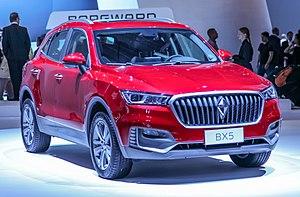
Borgward Group AG est une marque automobile allemande créée en mai 2008. La société a son siège à Stuttgart, en Allemagne, et porte son nom et son logo de l'ancienne marque allemande Borgward. Il a démarré son activité en proposant des SUV de conception et d'ingénierie allemandes, avec des ventes atteignant environt 75000 unités d'ici janvier 2018 et possède des branches de ventes en Chine, en Russie, en Inde, au Brésil et au Mexique. Cependant, l'entreprise aspire à devenir l'un des principaux fabricants de véhicules électriques au cours de la prochaine décennie. Les modèles entièrement électriques, BXi7 et GT SUV BX6 ont été officiellement lancés le 9 mai 2018 à Pékin, en Chine, et au salon de l'automobile de Francfort 2017 a présenté le concept Isabella, sa vision d'un coupé 4 portes entièrement électrique.